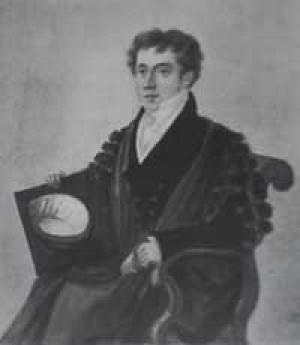
Charles Octavius Swinnerton Morgan DL, JP, FRS, FSA, connu sous le nom Octavius Morgan, était un homme politique britannique, historien et archéologue. Il était un bienfaiteur important du British Museum.